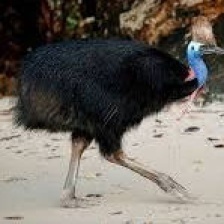
Species: CASSOWARY
Scientific name: CASUARIUS